Sky position (RA, Dec in degrees): 180.213, 1.146
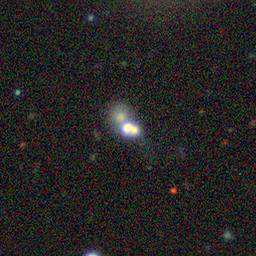
Galaxy morphology: Merging Galaxies